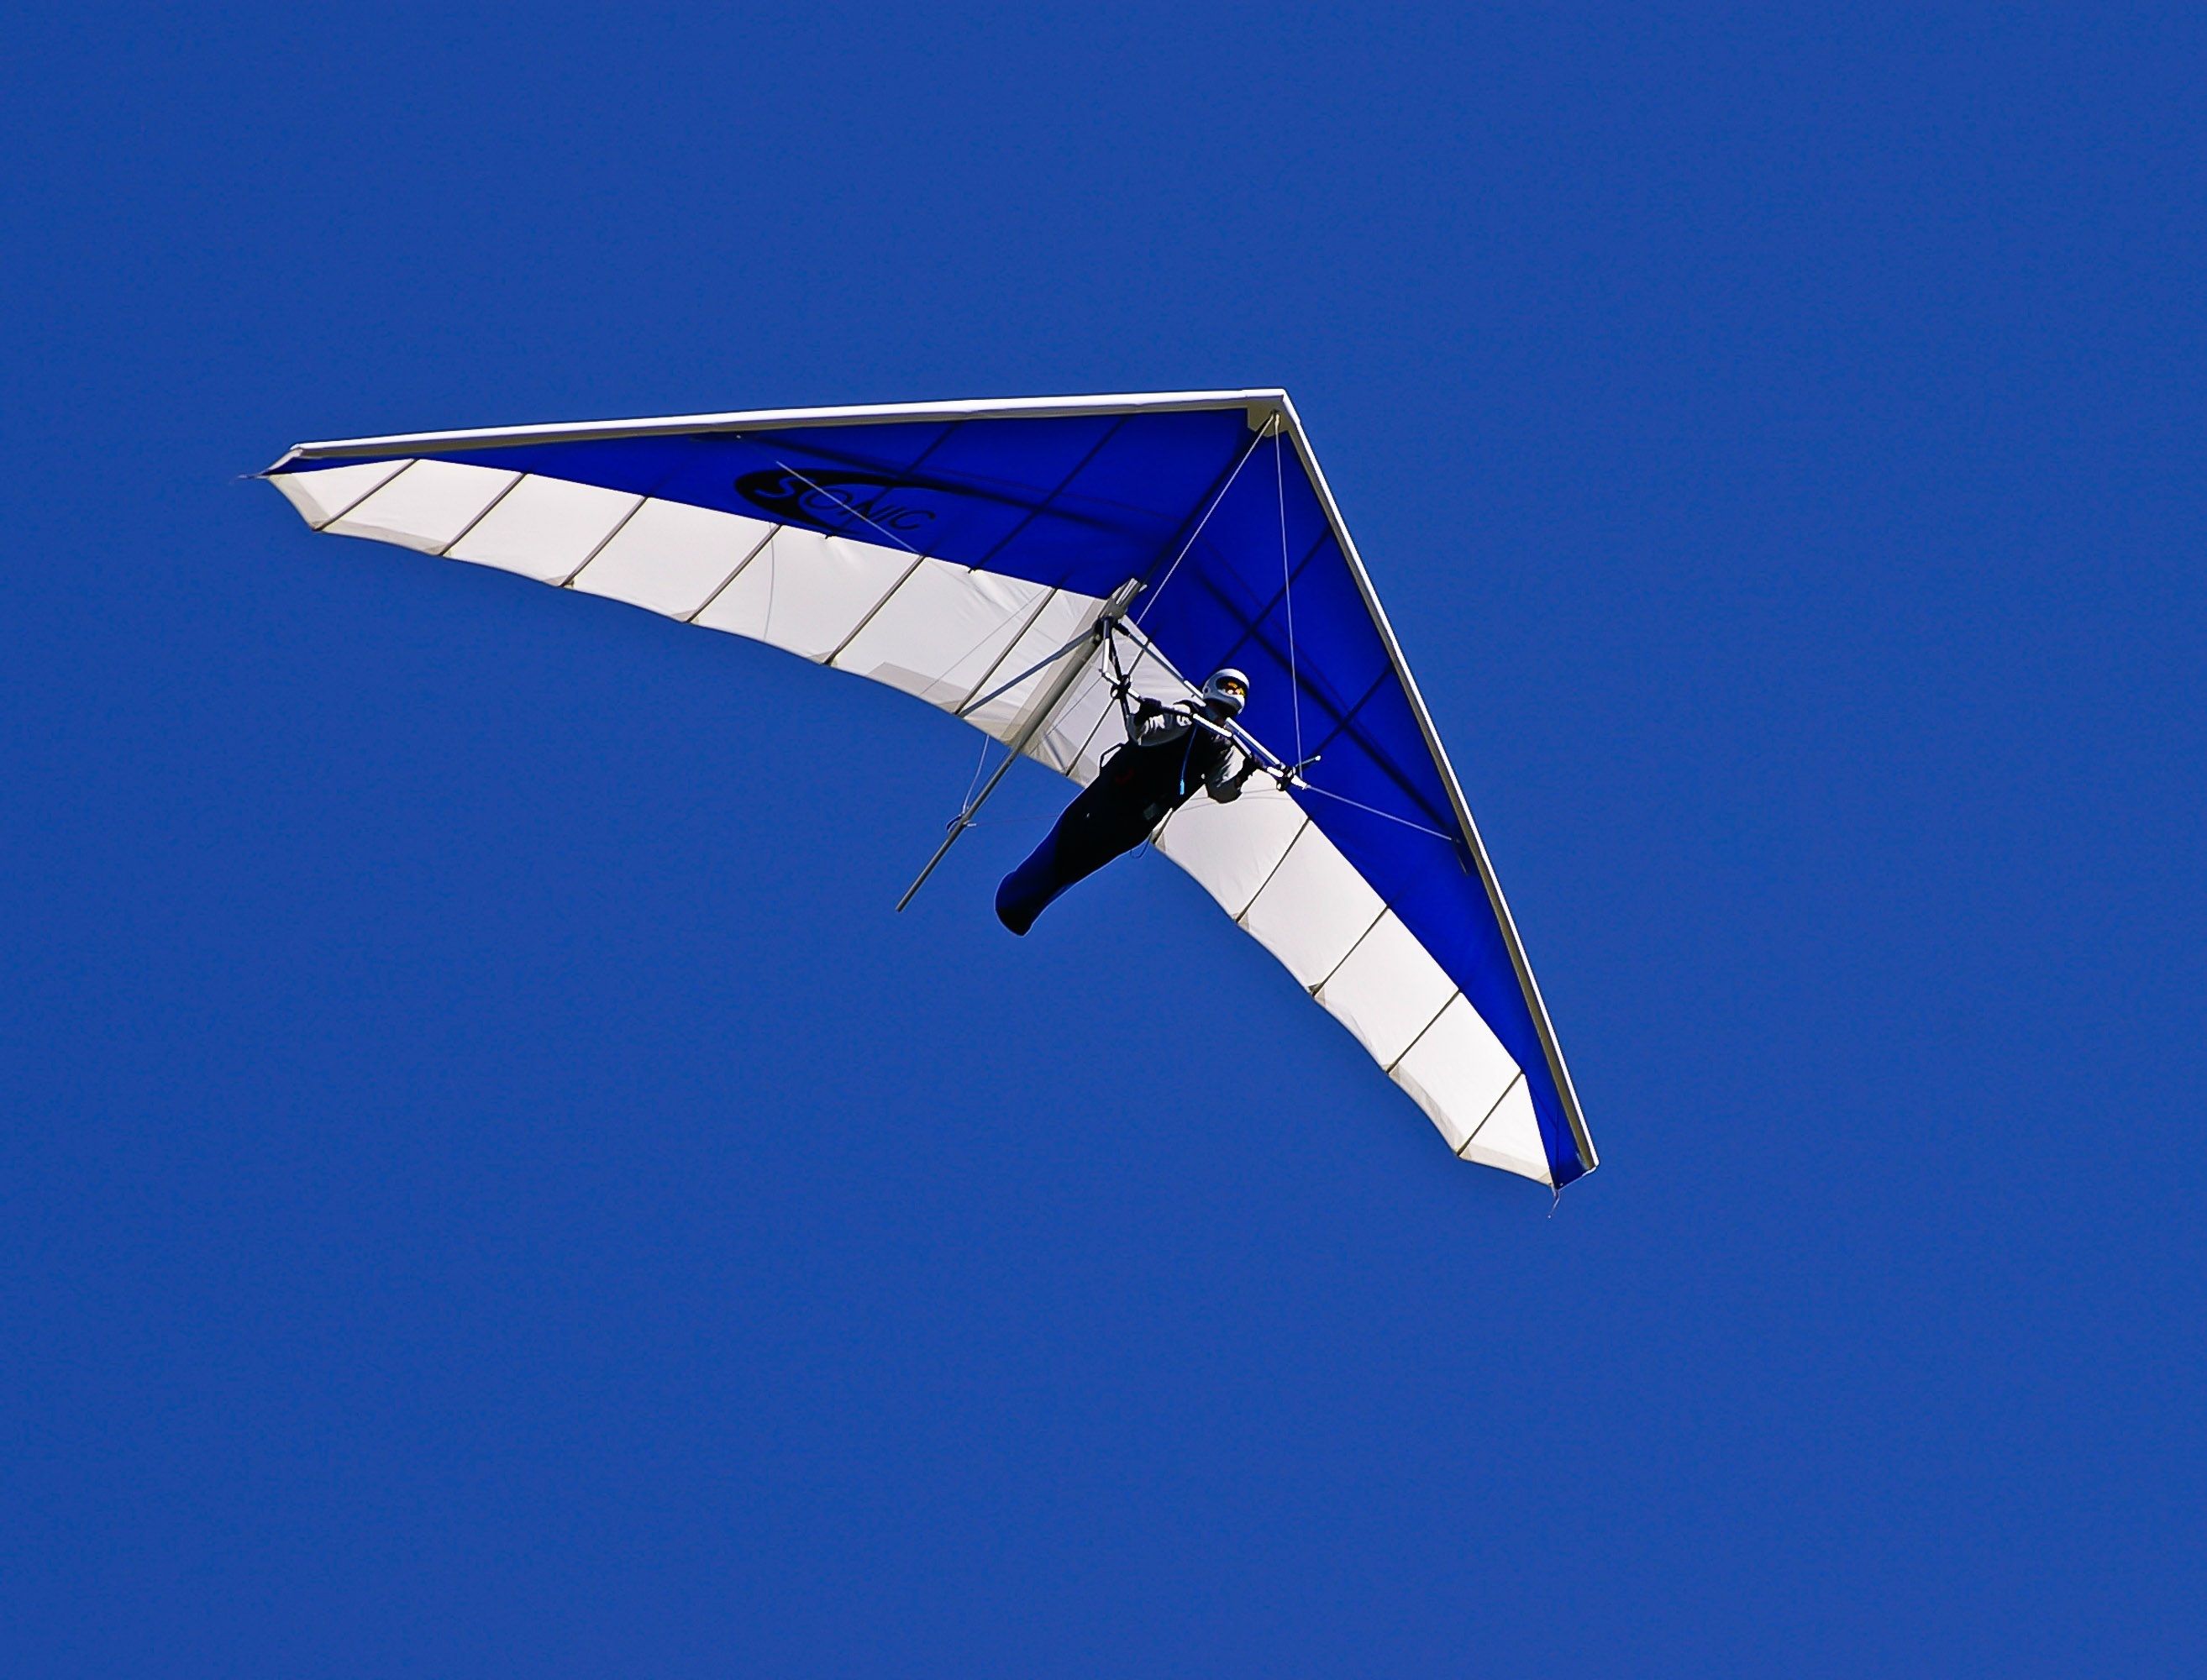
wing, sky, sport, adventure, flying, recreation, blue, glider, pilot, sports, gliding, air sports, hang glider, blue and white, outdoor recreation, windsports, sport kite